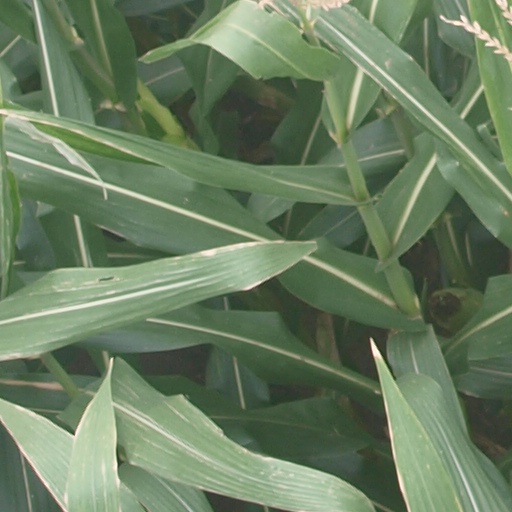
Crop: maize; corn